Sita

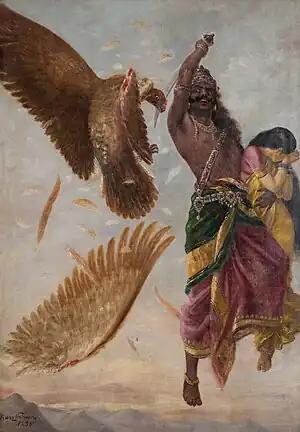
Ravana cuts off Jatayu's wing while abducting Sita

Some time after the wedding, Kaikeyi, Rama's stepmother, compelled Dasharatha to make Bharata king, prompted by the coaxing of her maid Manthara, and forced Rama to leave Ayodhya and spend a period of exile in the forests of Dandaka and later Panchavati. Sita and Lakshmana willingly renounced the comforts of the palace and joined Rama in exile. The Panchavati forest became the scene for Sita's abduction by Ravana, King of Lanka. The scene started with Shurpanakha's love for Rama. However Rama refused her, stating that he was devoted to Sita. This enraged the demoness and she tried to kill Sita. Lakshmana cut Shurpanakha's nose and sent her back. Ravana, to kidnap Sita, made a plan. Maricha, his uncle, disguised himself as a magnificent deer to lure Sita. Sita, attracted to its golden glow asked her husband to make it her pet. When Rama and Lakshmana went far away from the hut, Ravana kidnapped Sita, disguising himself as a mendicant. Some versions of the "Ramayana" describe Sita taking refuge with the fire-god Agni, while Maya Sita, her illusionary double, is kidnapped by the demon-king. Jatayu, the vulture-king, tried to protect Sita but Ravana chopped off his wings. Jatayu survived long enough to inform Rama of what had happened.